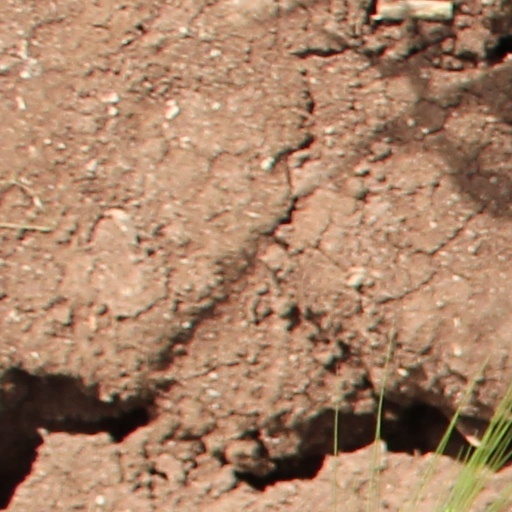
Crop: wheat